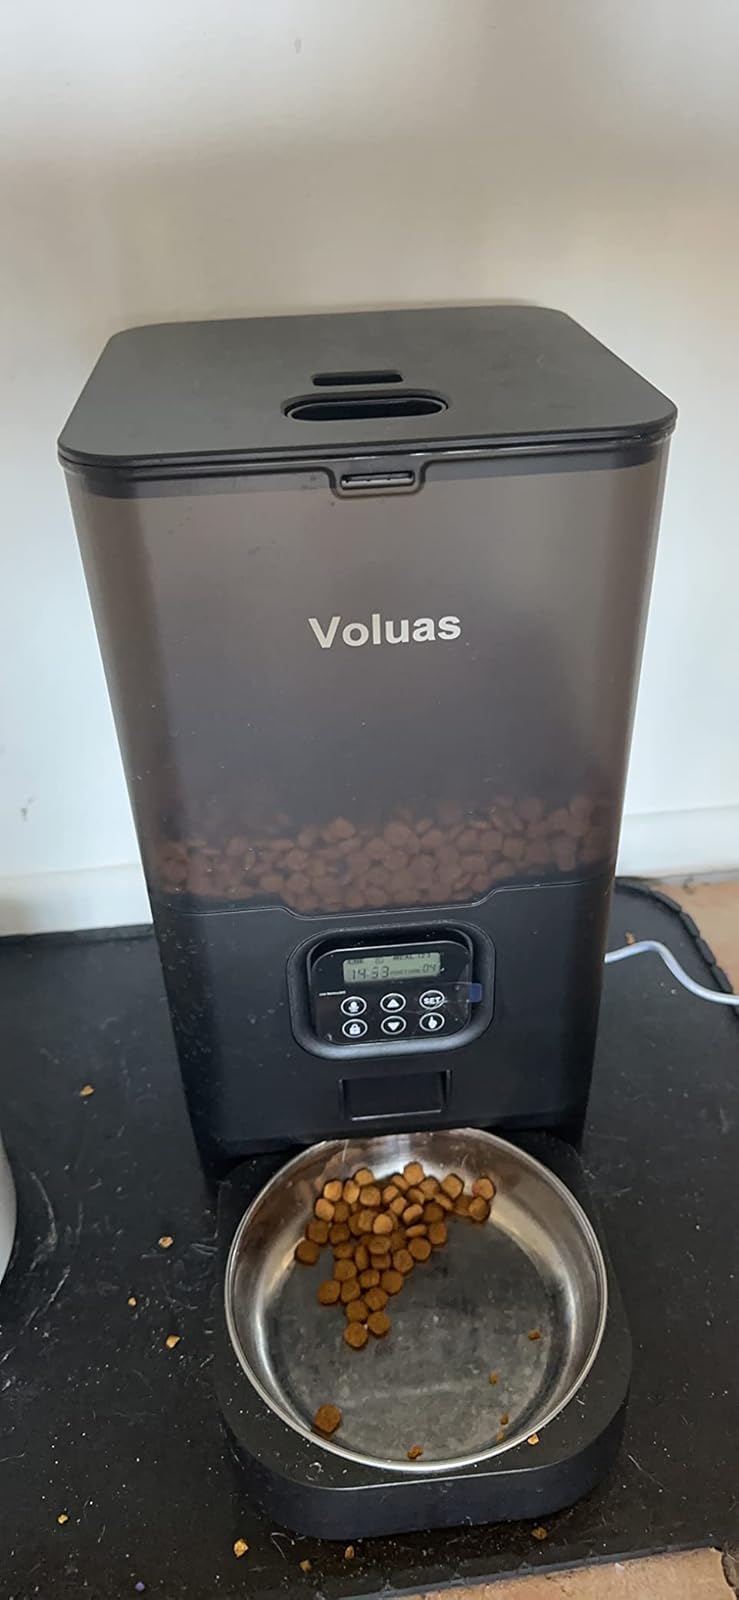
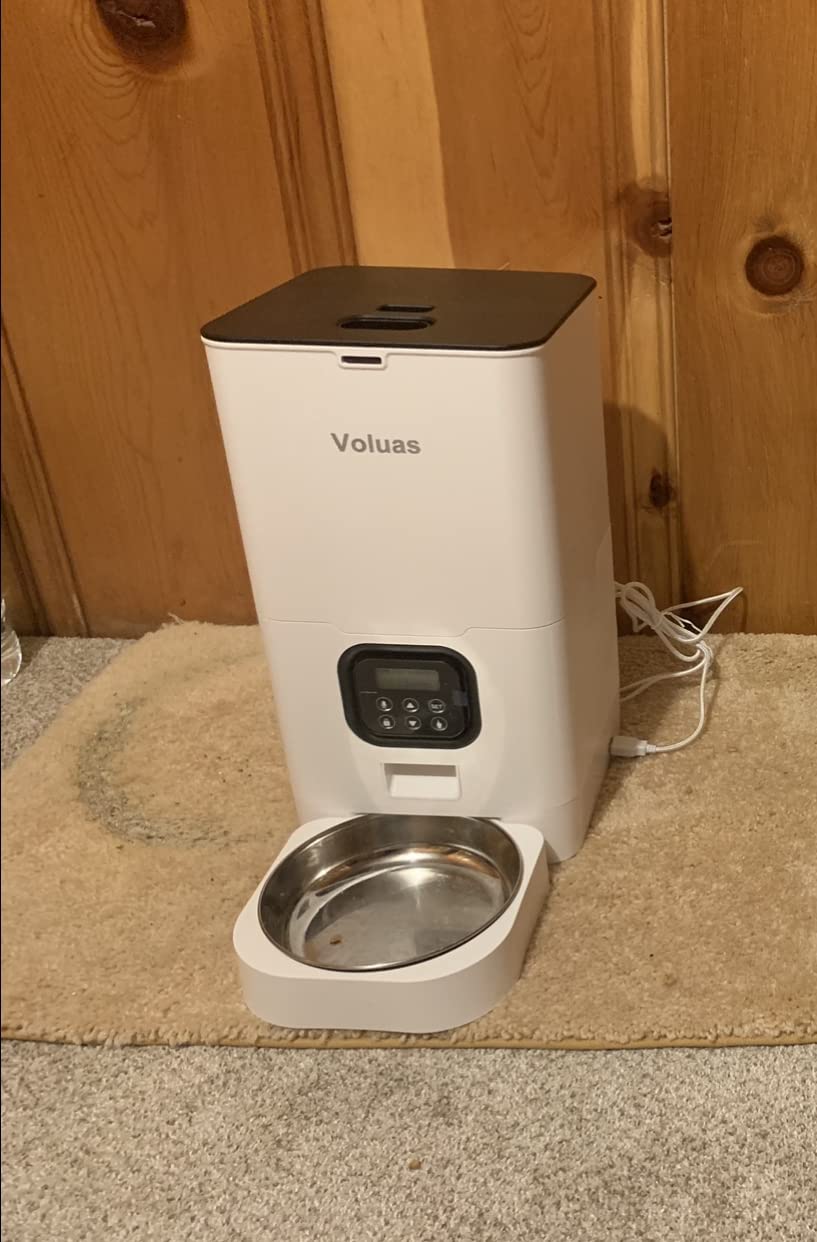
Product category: items_feeder
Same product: no